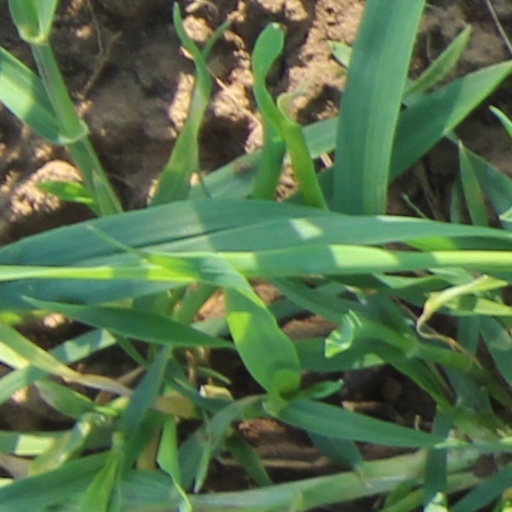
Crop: wheat